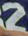
Number: 2